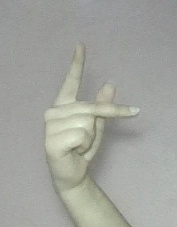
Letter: dha